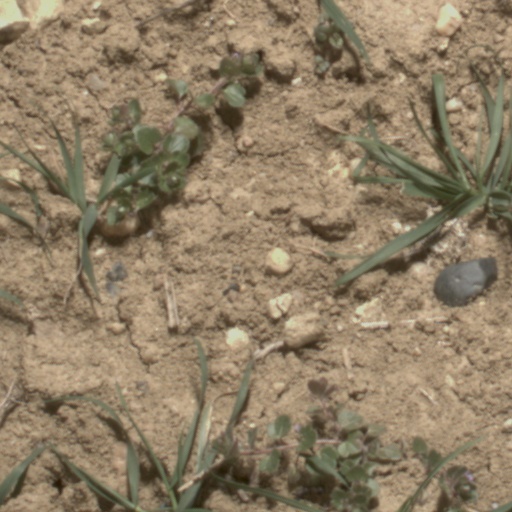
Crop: wheat